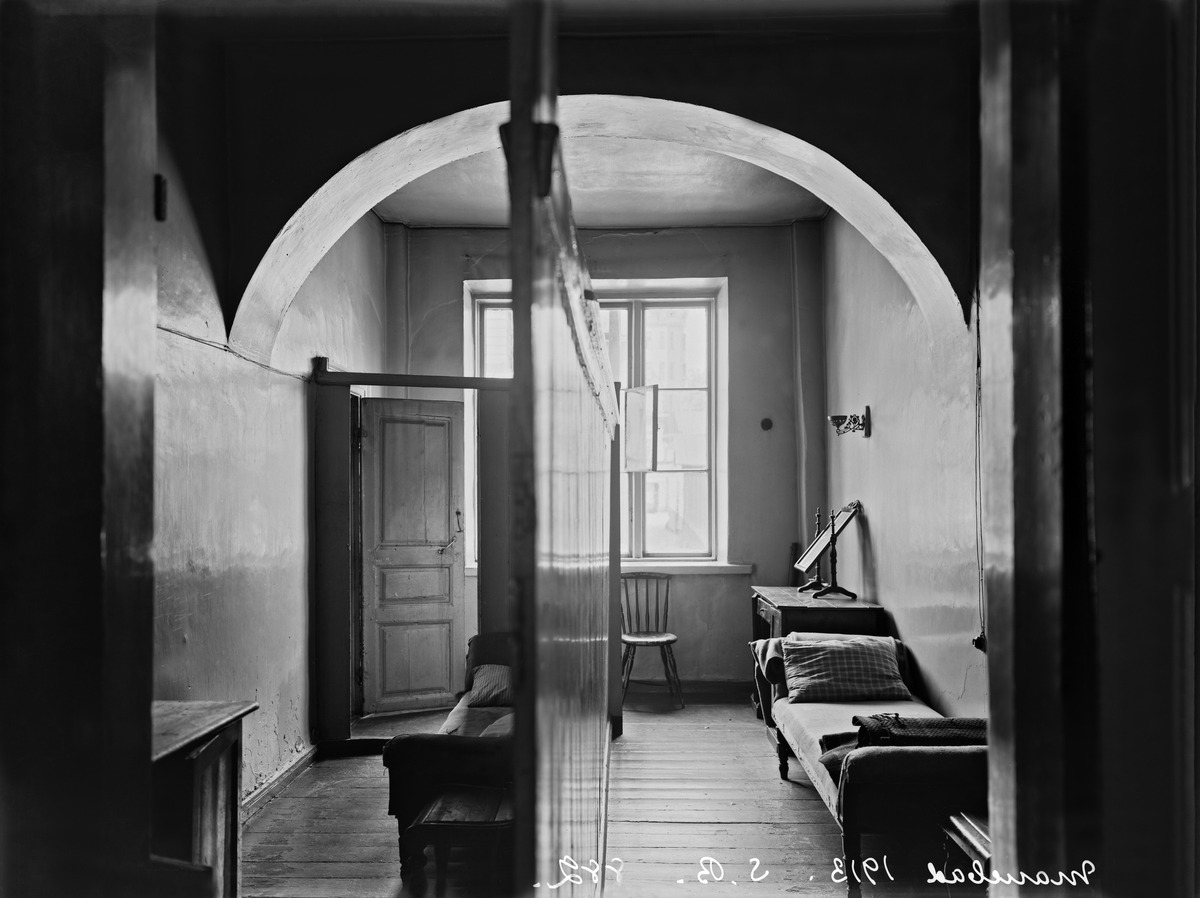
Sauna Marie-bad
sisällön kuvaus: Sauna Marie-bad. Pukuhuone. Mariankatu 13a. mustavalkoinen
Kuvaaja: Brander, Signe, valokuvaaja
Ajankohta: kuvausaika 1913
Paikka: Suomi, Uusimaa, Helsinki, Kruununhaka Helsinki, Mariankatu 13a
Aiheet: Sauna Marie-bad, saunat